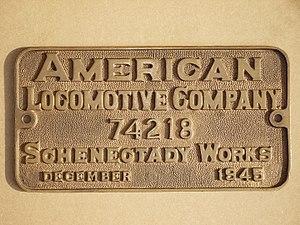
Plaque de constructeur American Locomotive Company.
La société American Locomotive Company était une société américaine de construction de locomotives de 1901 à 1969.